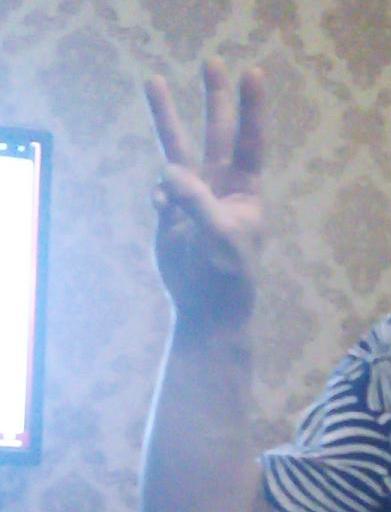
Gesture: three